Poblacion, Makati

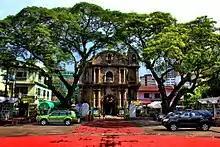
Saints Peter and Paul Parish Church

From 1954 up to the late 1980s, Poblacion was served by the James Rockwell Power Plant owned by Meralco, one of many to be built within the capital region to provide electricity to millions of its residents.